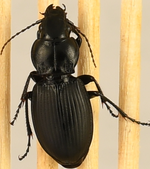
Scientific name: Cyclotrachelus torvus
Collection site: Northern Great Plains Research Laboratory NEON (NOGP), plot NOGP_007